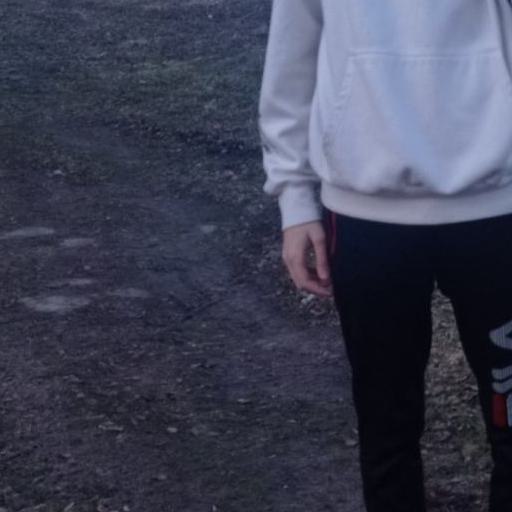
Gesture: no_gesture